Giulio Clovio

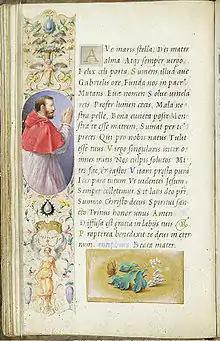
Clovio's patron, Cardinal Alessandro Farnese, from the Farnese Hours

He moved to Italy at age 18 and entered the household of Cardinal Marino Grimani where he was trained as a painter. Between 1516 and ca 1523 Clovio may have lived with Marino in the residence of the latter's uncle Cardinal Domenico Grimani in Rome. Clovio studied under Giulio Romano during this early period.